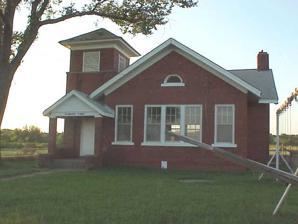
Building: Diamond Point School
Country: United States of America
Year built: 1919
United States historic place Diamond Point Dependent District No. 44 School U.S. National Register of Historic Places Diamond Point School Show map of Oklahoma Show map of the United States Nearest city Nowata, Oklahoma Coordinates 36°39′47″N 95°43′13″W / 36.66317°N 95.72038°W / 36.66317; -95.72038 Area 1 acre (0.40 ha) Architectural style Bungalow/craftsman NRHP reference No. 96000977 Added to NRHP September 23, 1996 The Diamond Point School is a historic one-room school house in Nowata County, Oklahoma , at the junction of county roads 409 and 245.  It was built in 1919 and was used through 1968.  It is built of red brick and has a bell tower in one corner.  It was restored in 1996 and listed on the National Register of Historic Places in 1997.  It is set within a 1-acre (4,000 m 2 ) school yard which includes the original playground equipment, including teeter-totters , a wooden merry-go-round , a slide , and a swingset .  The grounds also include boys and girls outhouses and a more modern building which includes a kitchen and lunchroom.  The school is open for tour by appointment, and is used for reunions, meetings and weddings .  It is also used by local schools for "A Day at Diamond Point", a program giving fourth grade students the experience of students in a one-room country schoolhouse during the 1950s. The listing included four contributing buildings :  the school, a combination coalhouse and garage, and two privies.  A concrete block pumphouse was deemed non-contributing. References